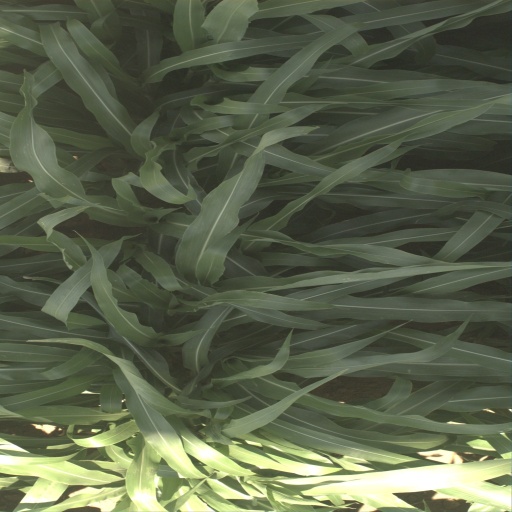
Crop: sorghum